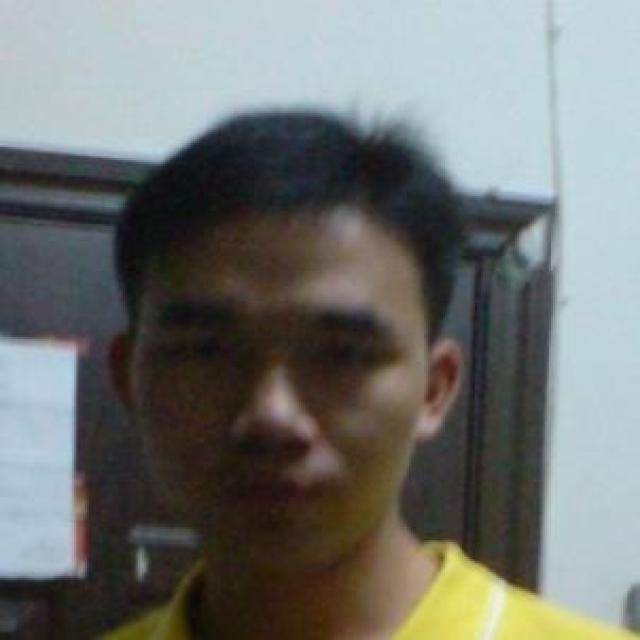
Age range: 21-44